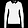
Label: Pullover